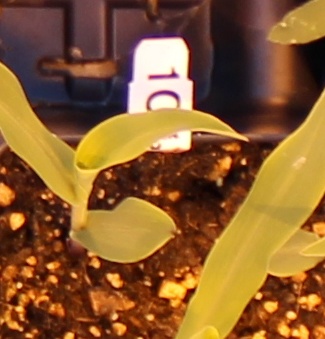
Label: Corn